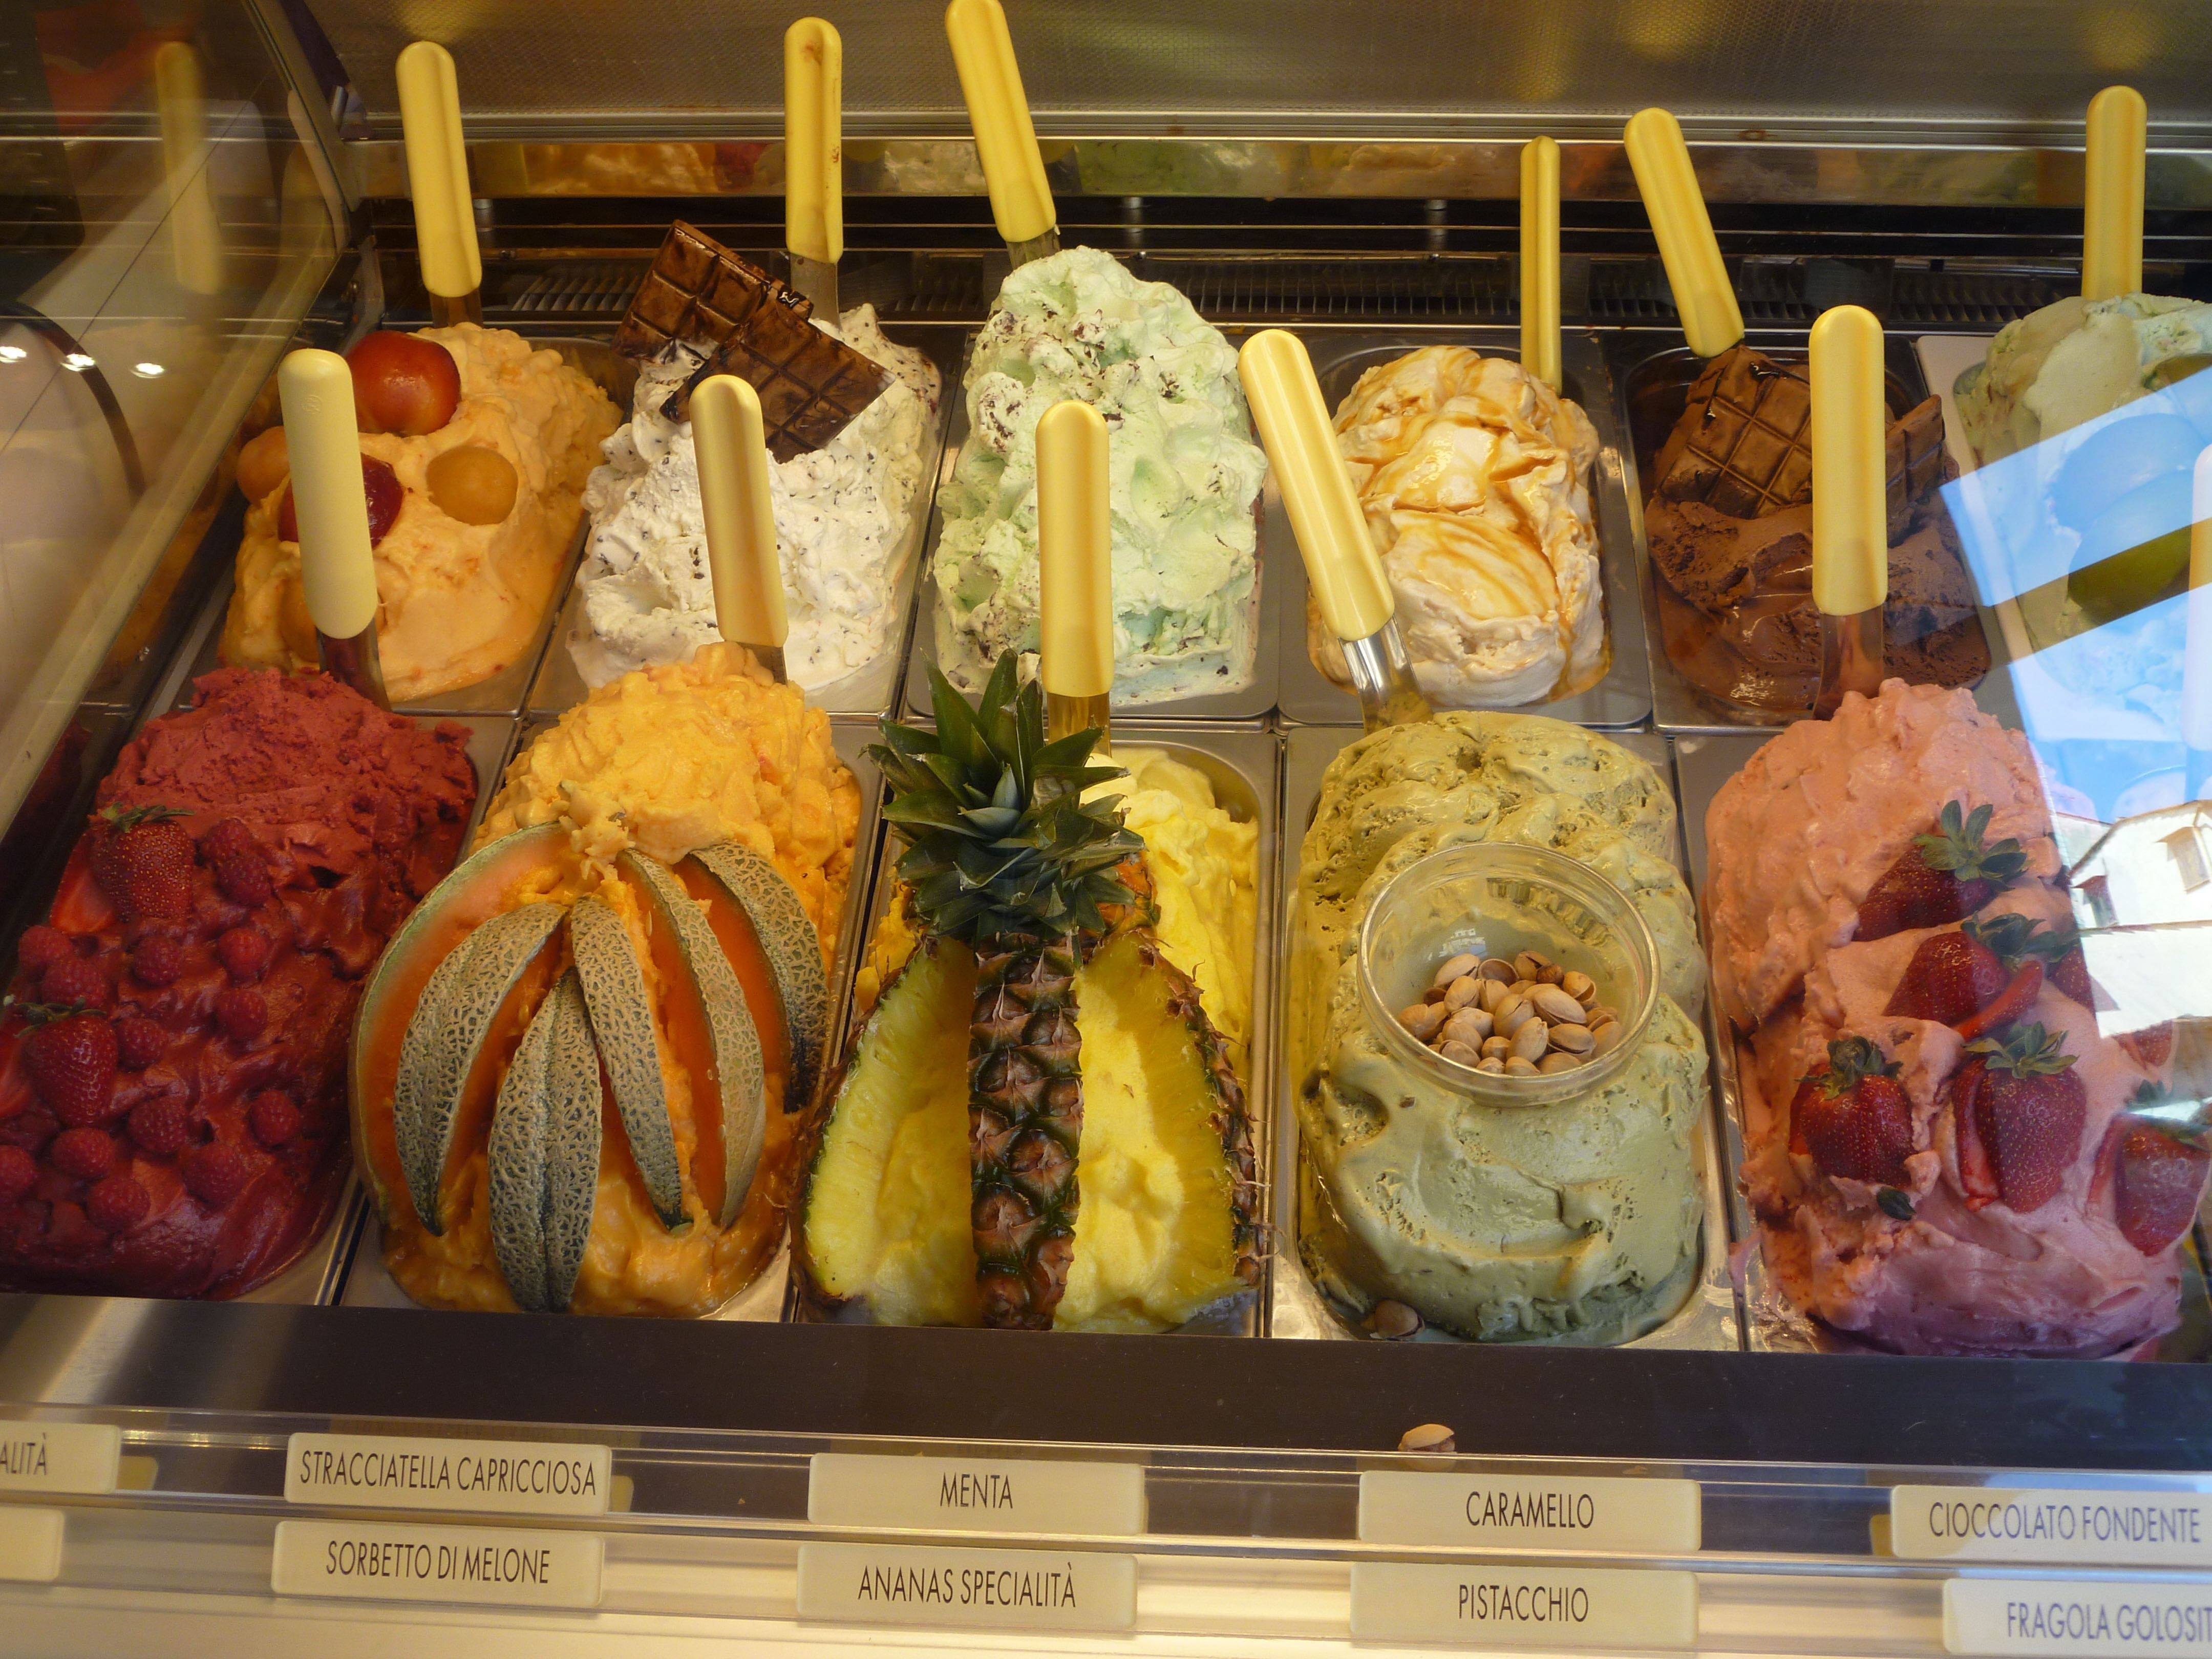
fruit, meal, food, produce, italy, bakery, charcuterie, gelato